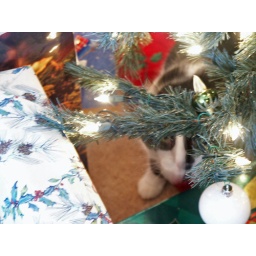
Our evil Tuxedo cat thinks I can't see her under the tree (her favorite toy!)